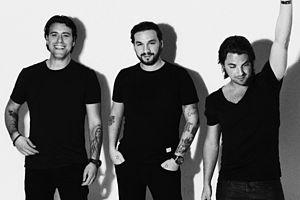
Axwell Λ Ingrosso, prononcé Axwell and Ingrosso, est un duo de DJs suédois formé en 2014. Il est constitué de deux des trois membres du groupe Swedish House Mafia : Axwell et Sebastian Ingrosso. À la suite de la séparation de ce groupe, chacun reprend son projet de carrière personnelle. Partageant le même studio à Stockholm, Axwell et Sebastian Ingrosso se mettent à travailler ensemble. Depuis fin 2018, le duo s'est lentement retiré à l'abri des projecteurs et s'est relancé dans un ancien projet en compagnie de Steve Angello : la Swedish House Mafia.
Swedish House Mafia est un groupe de musique dance suédois, originaire de Stockholm. Il se compose de trois disc jockeys de musique house que sont Axwell, Sebastian Ingrosso et Steve Angello. En 2011, le supergroupe se classe 10ᵉ dans le classement annuel du DJ Magazine.